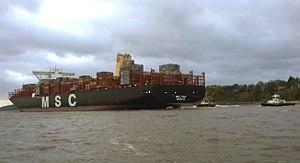
Navire à conteneurs MSC Tina vient du port de Hambourg sur l'Elbe en avril 2017